Panther tank

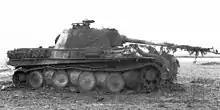
Burnt out Panther Ausf. G at the Battle of the Bulge, penetrated in the sponson

The weight of the production model was increased to 45 tonnes from the original plans for a 35-tonne tank. Hitler was briefed thoroughly on the comparison between the MAN and DB designs in the report by Guderian's tank commission. Armour protection appeared to be inadequate, while "the motor mounted on the rear appeared to him correct". He agreed that the "decisive factor was the possibility of quickly getting the tank into production". On 15 May 1942, informed MAN that Hitler had decided in favour of the MAN design for the Panther and ordered series production of the tank. The upper glacis plate was to be increased from to . Hitler demanded that an increase to should be attempted and that at least all vertical surfaces were to be ; the turret front plate was increased from to .